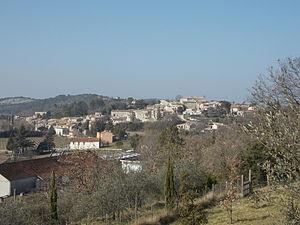
Vue du village de Ners.
Ners est une commune française d'environ 700 habitants située au cœur du département du Gard et dans l'Est de la région Occitanie.